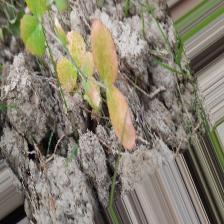
Label: Lentil Rust